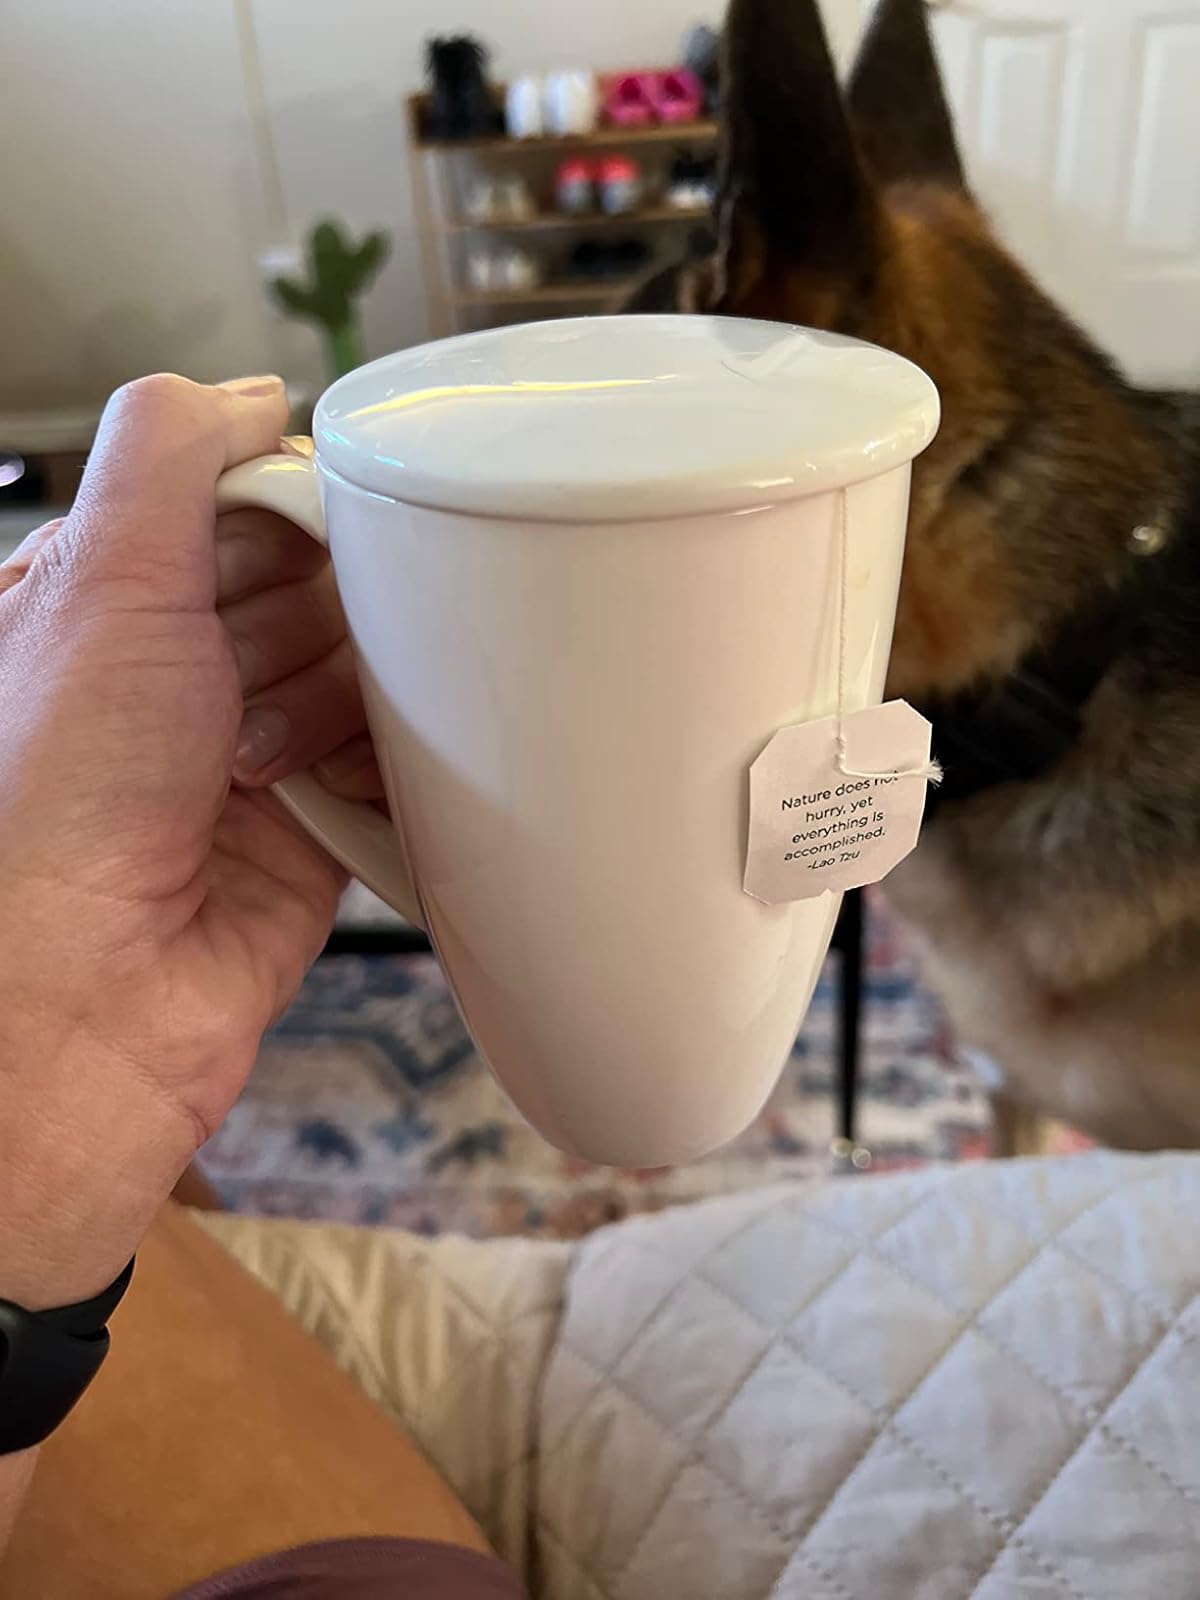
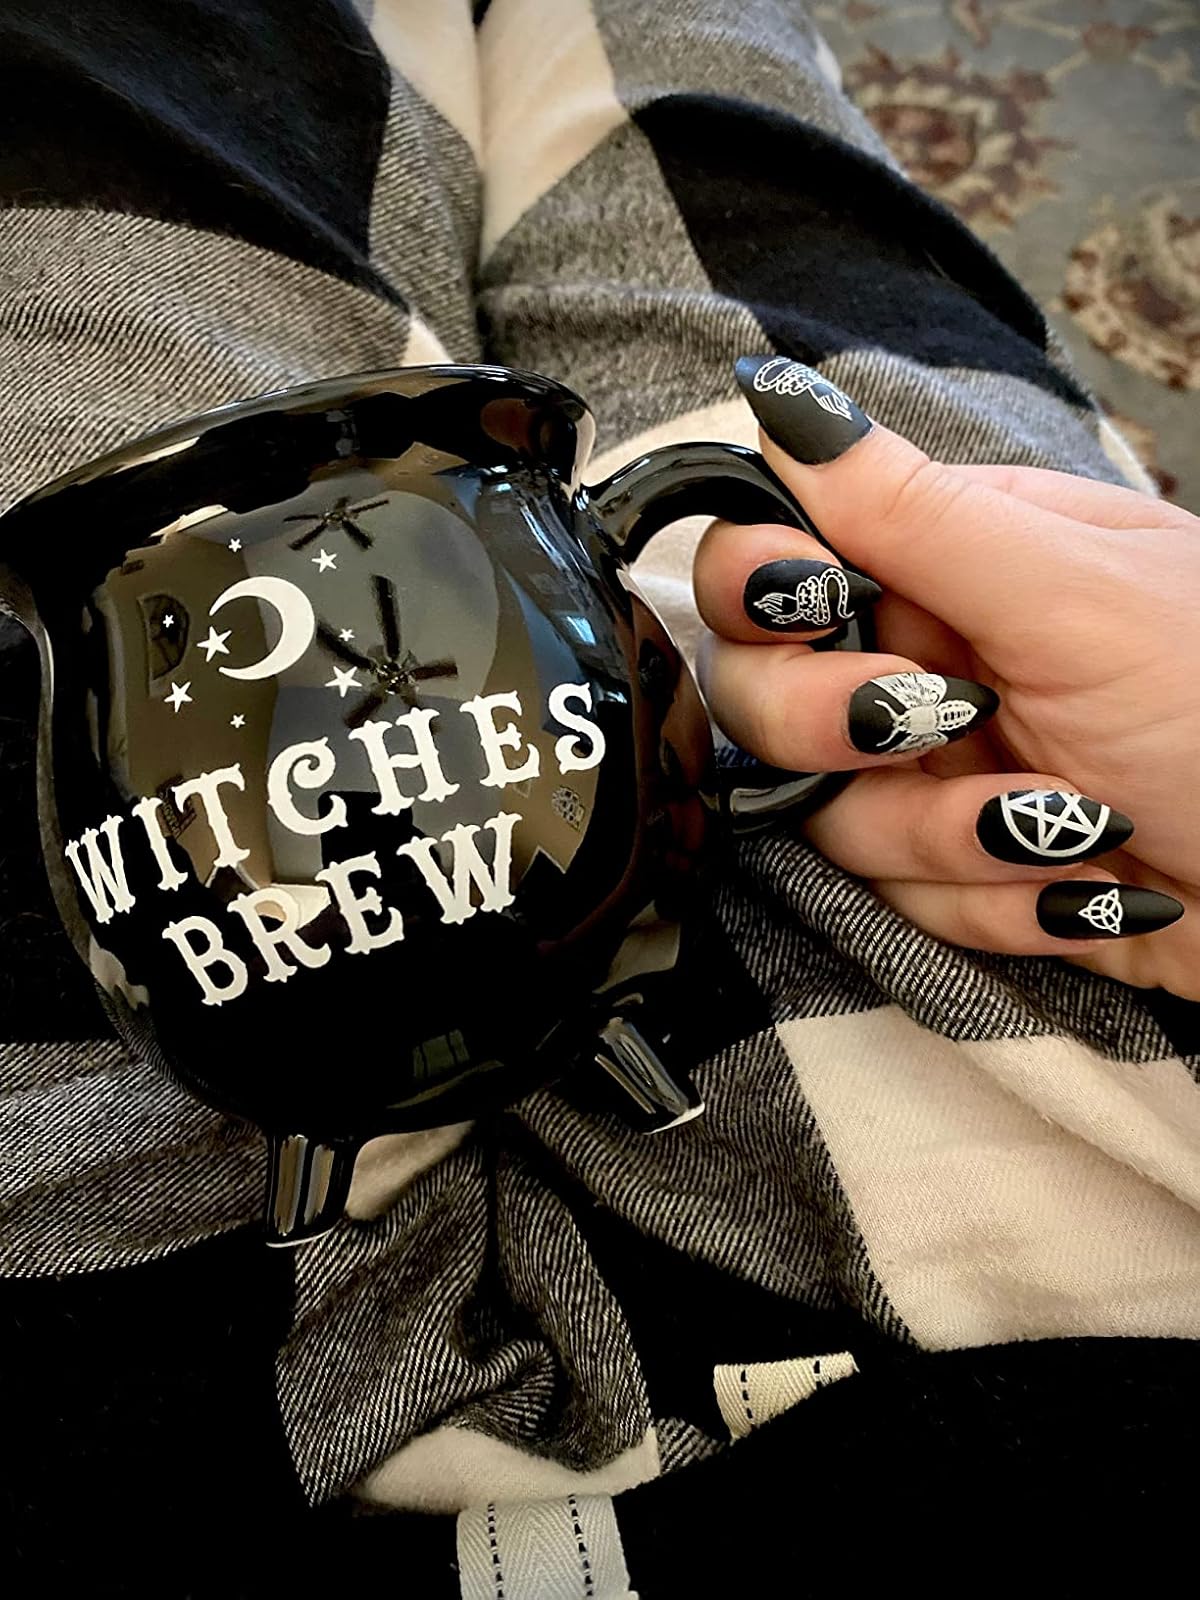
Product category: items_mug
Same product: no